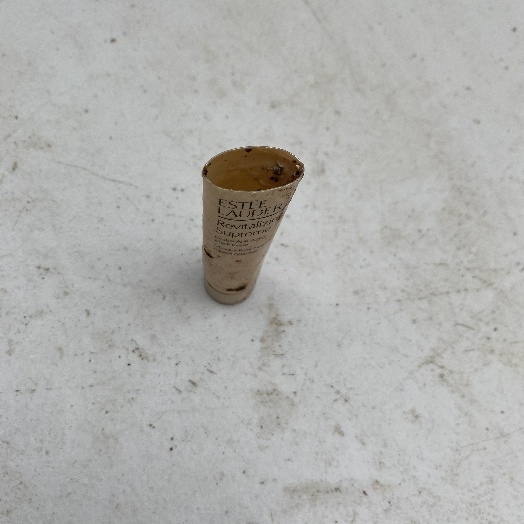
Label: Plastic